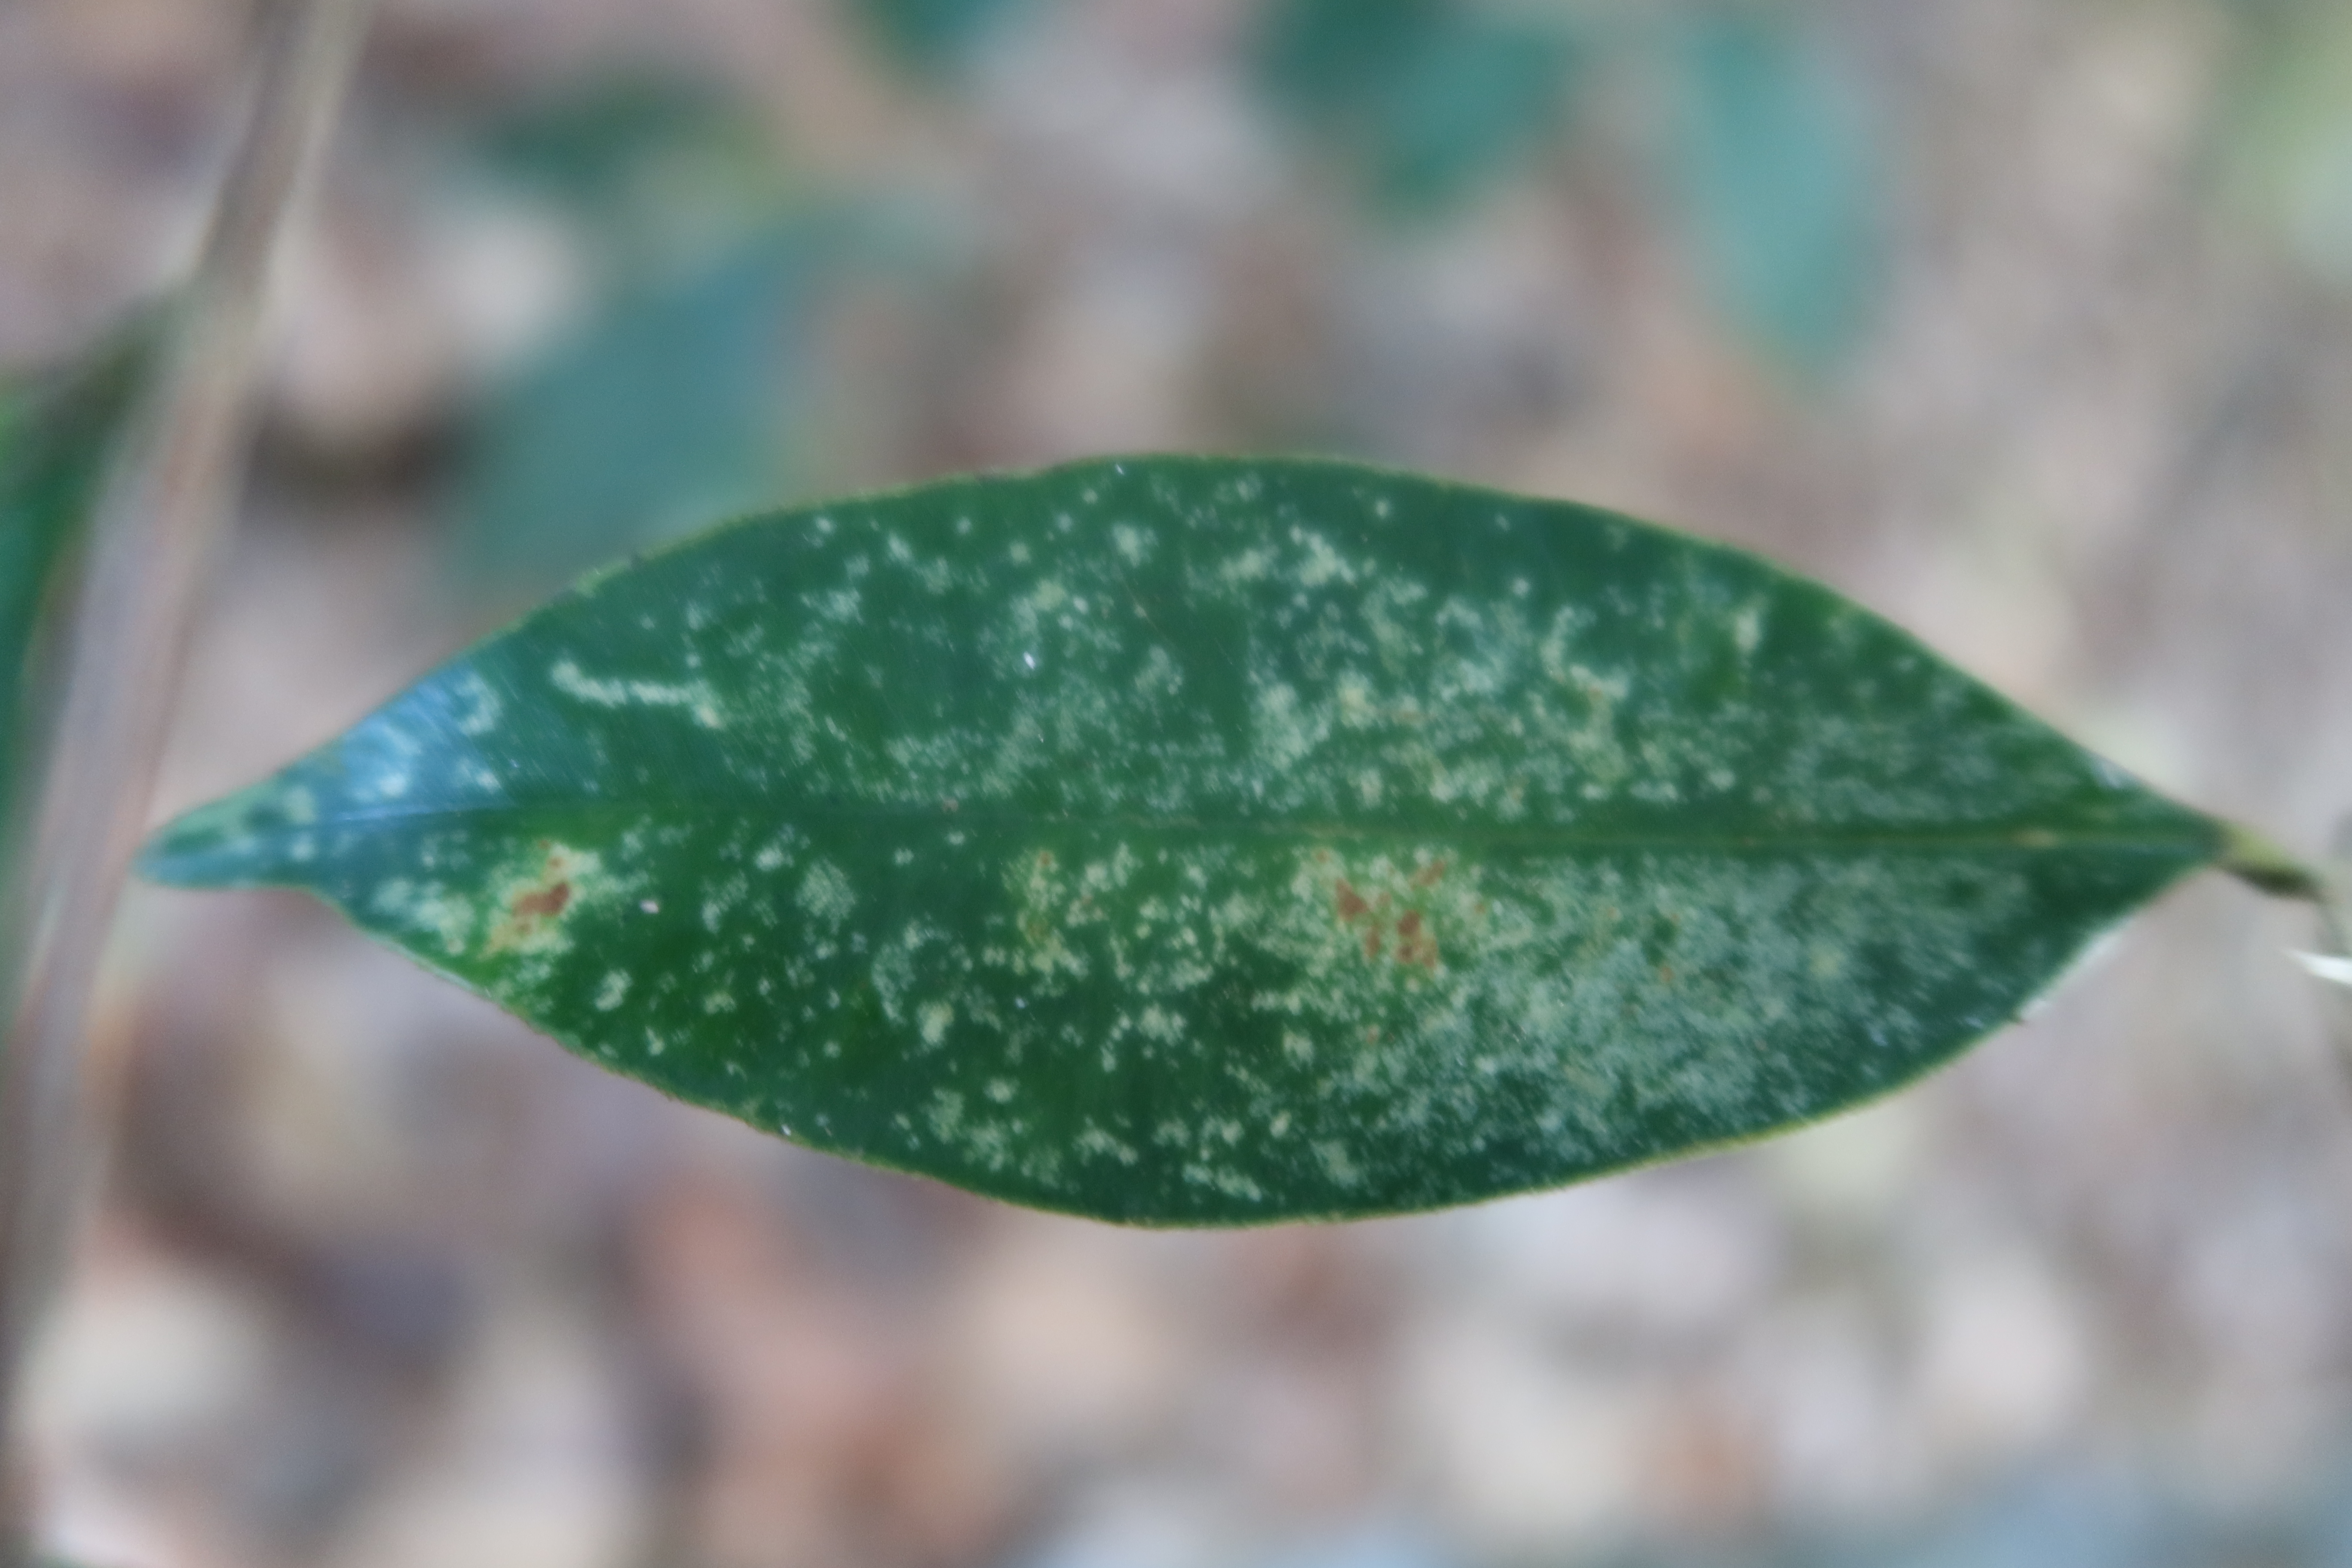
Label: Powdery mildew